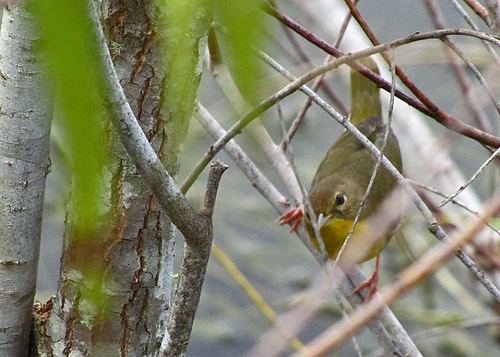
the bird has a black eyering and skinny tarsus.
this bird has a gray curved bill, a white eyering, and orange tarsuses and feet.
this bird is generally yellow in color, with a small white beak and a white eye ring.
grey smal bird with yellow bely, breast, and tail with pointy bill.
this bird has a small beak and mostly yellow feathers
this bird is brown with yellow and has a very short beak.
this bird has a yellow belly and yellowish brown feathers covering its body.
the bird is yellow and green in color and has orange feet.
a small bird with a green breast and orange feet with a short sharp beak
this bird has a green crown, green primaries, and a yellow belly.
Species: Orange Crowned Warbler